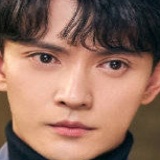
diễn viên Từ Chính Khê